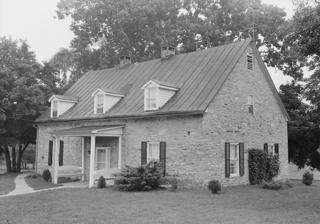
Building: Martin Schultz House
Country: United States of America
Year built: 1736
Historic house in Pennsylvania, United States United States historic place Martin Schultz House U.S. National Register of Historic Places Martin Schultz House, August 1962 Show map of Pennsylvania Show map of the United States Location 155 Emig St., Hallam, Pennsylvania Coordinates 40°0′2″N 76°36′33″W / 40.00056°N 76.60917°W / 40.00056; -76.60917 Area 3.8 acres (1.5 ha) Built c. 1736 Architectural style German Vernacular NRHP reference No. 93000057 Added to NRHP March 11, 1993 Martin Schultz House is a historic home located at Hallam , York County, Pennsylvania . It was built about 1736, and is a 1 + 1 ⁄ 2 -story, rectangular blue limestone early Germanic dwelling built into a hillside. It measures 30 feet by 50 feet and has a steeply pitched roof with gable dormers .  It was restored between 1956 and 1960. It was added to the National Register of Historic Places in 1993. References